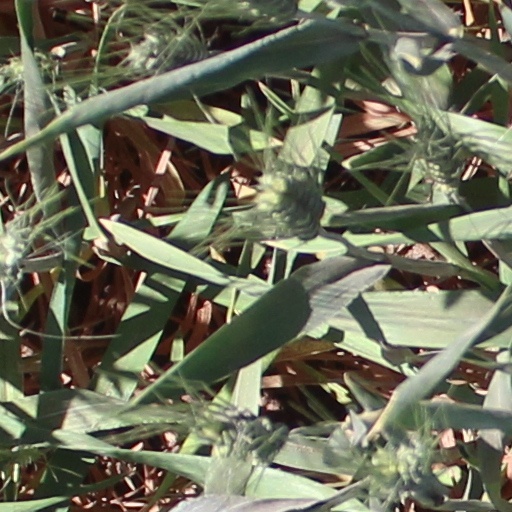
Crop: wheat